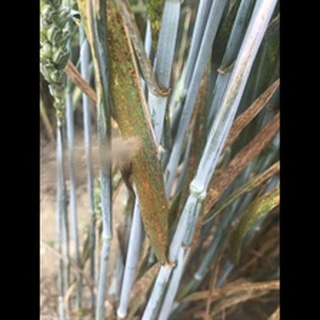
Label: wheat_brown_rust